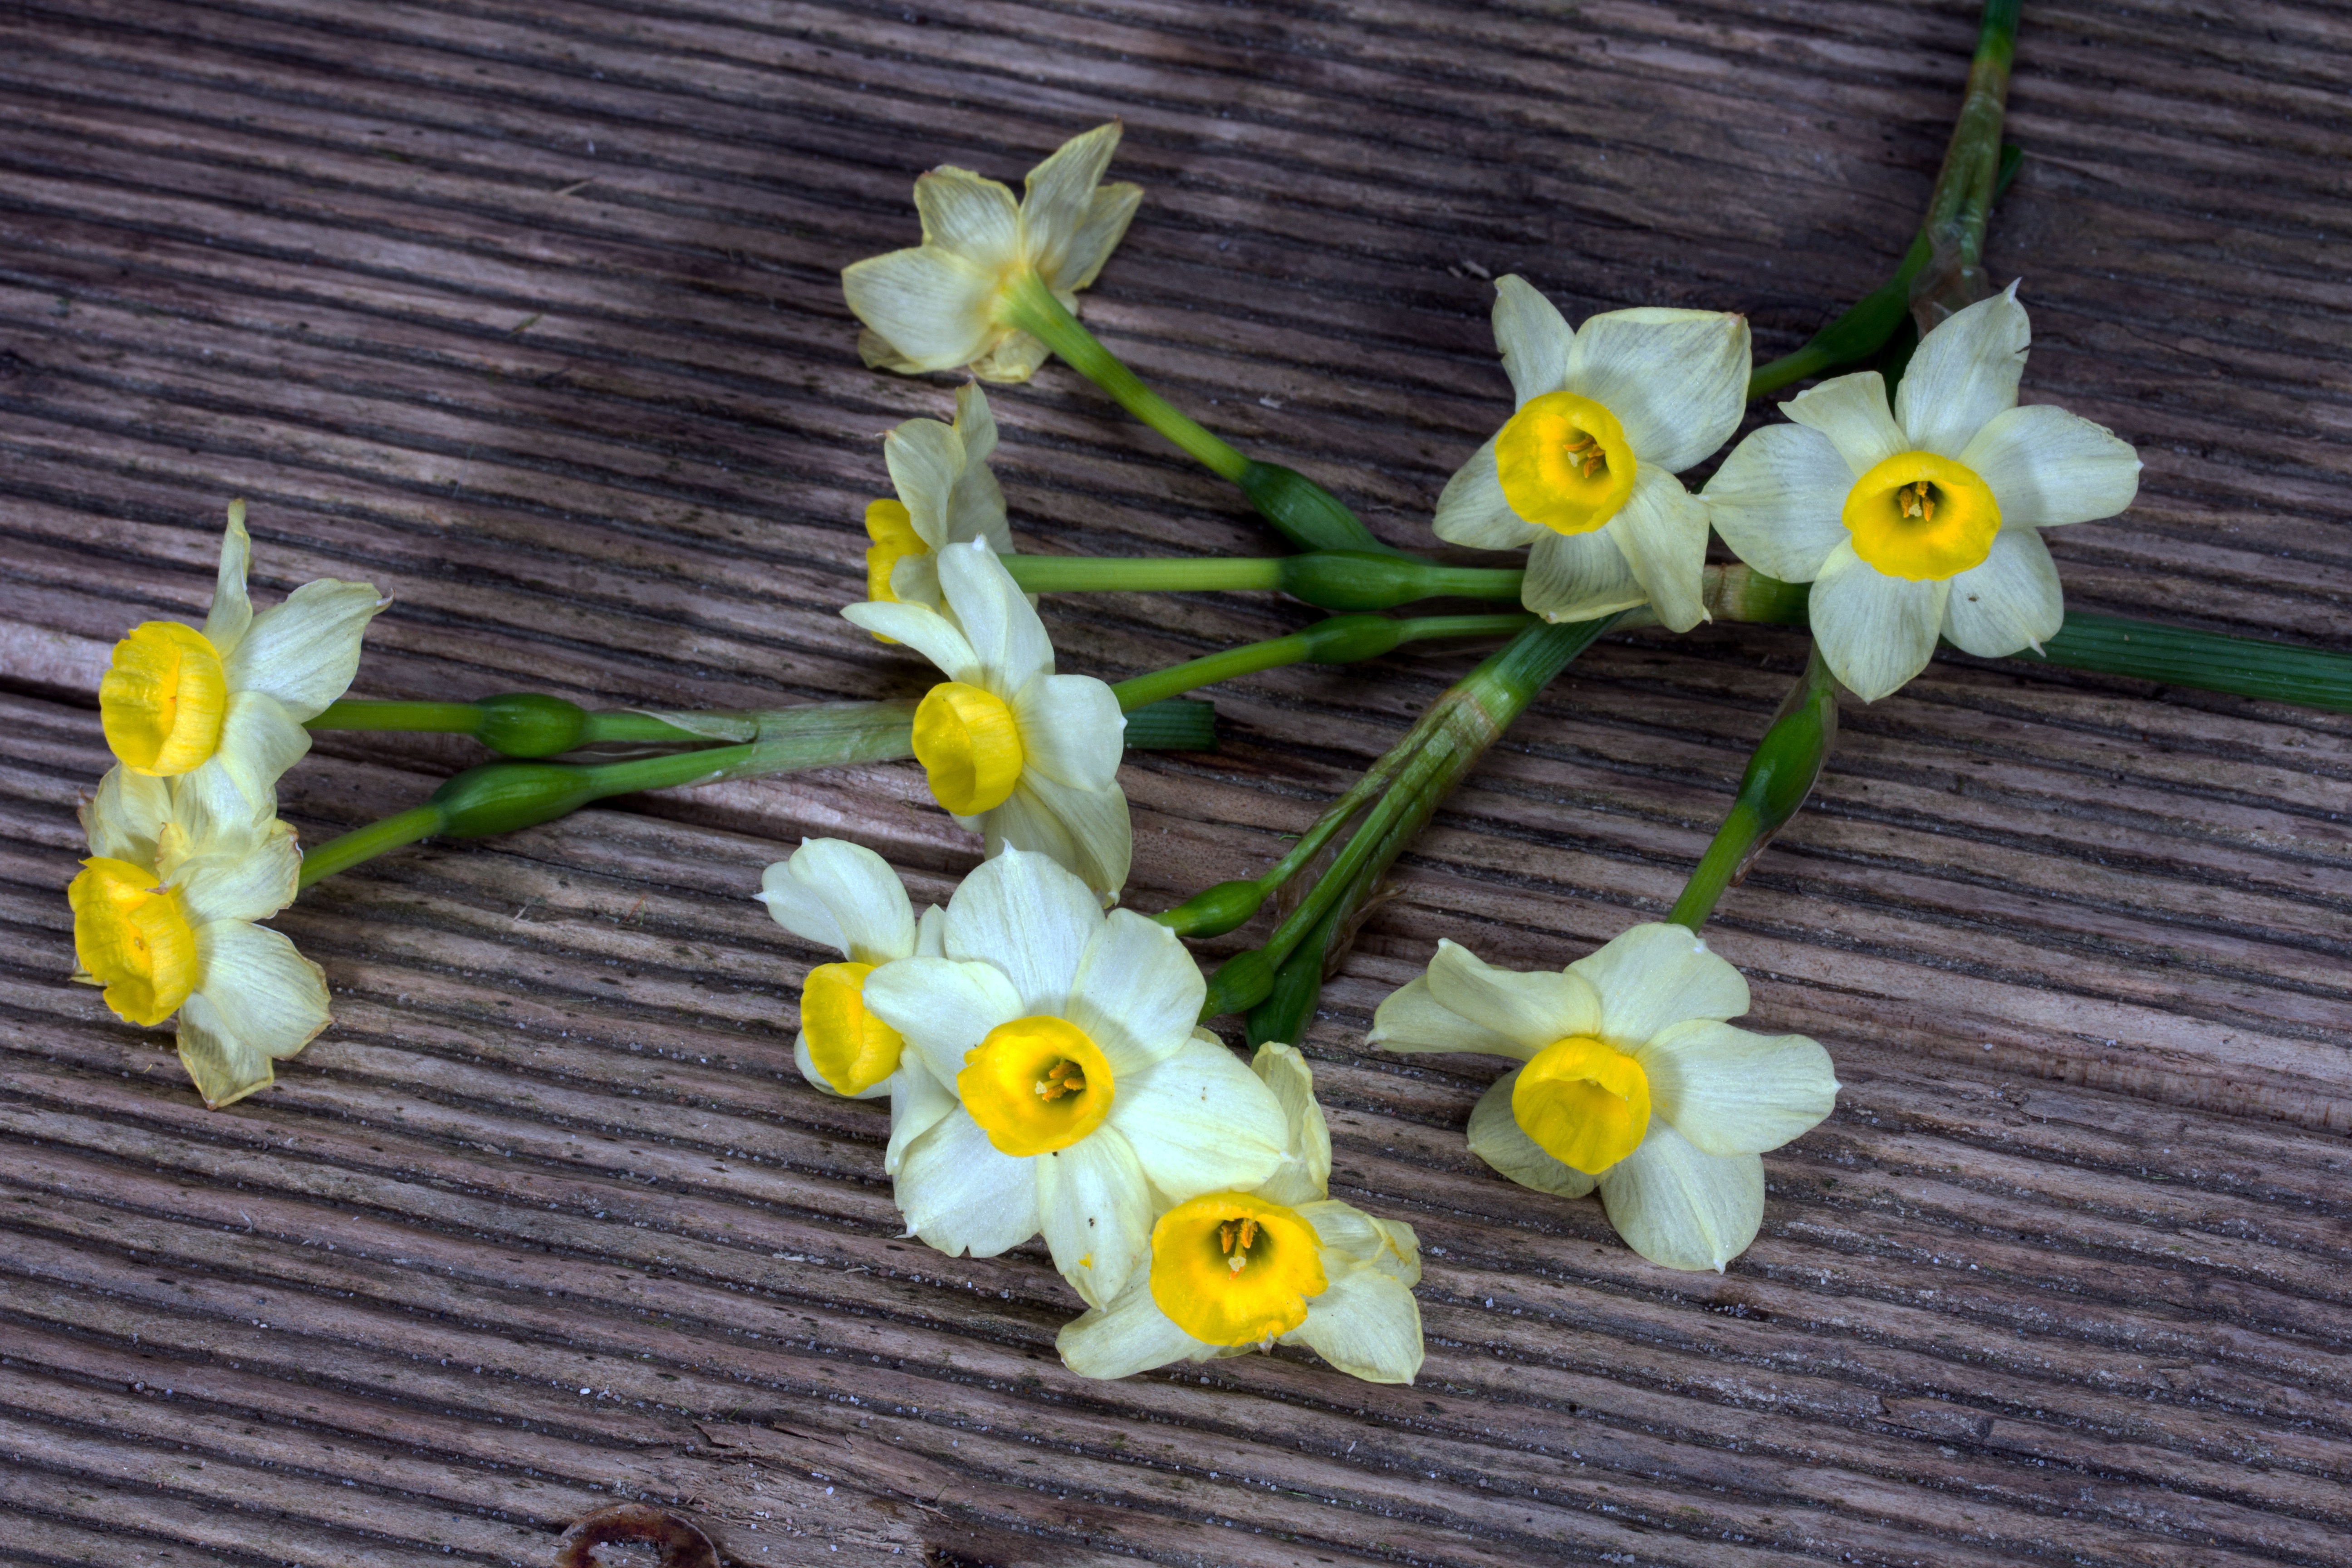
plant, wood, flower, yellow, daffodil, flora, flowers, background, daffodils, floristry, flowering plant, narcissus pseudonarcissus, dendrobium, land plant